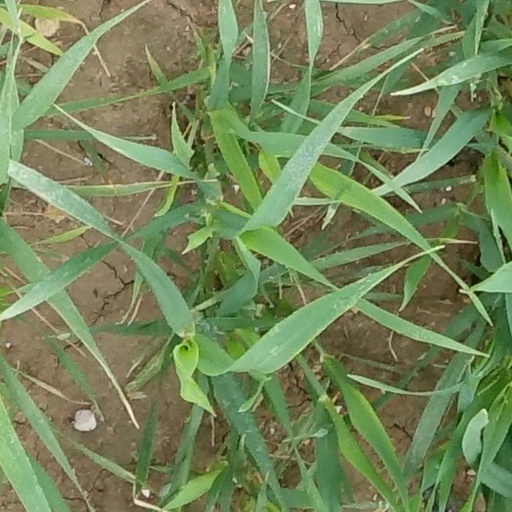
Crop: wheat